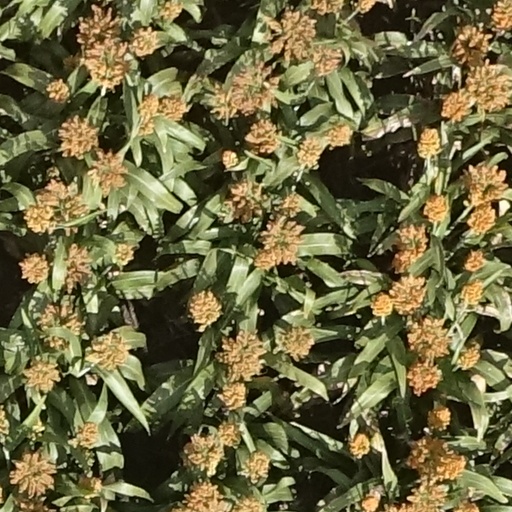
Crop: sorghum